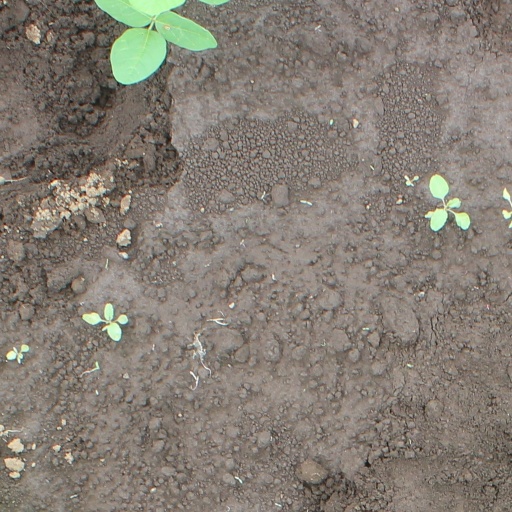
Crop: soybean